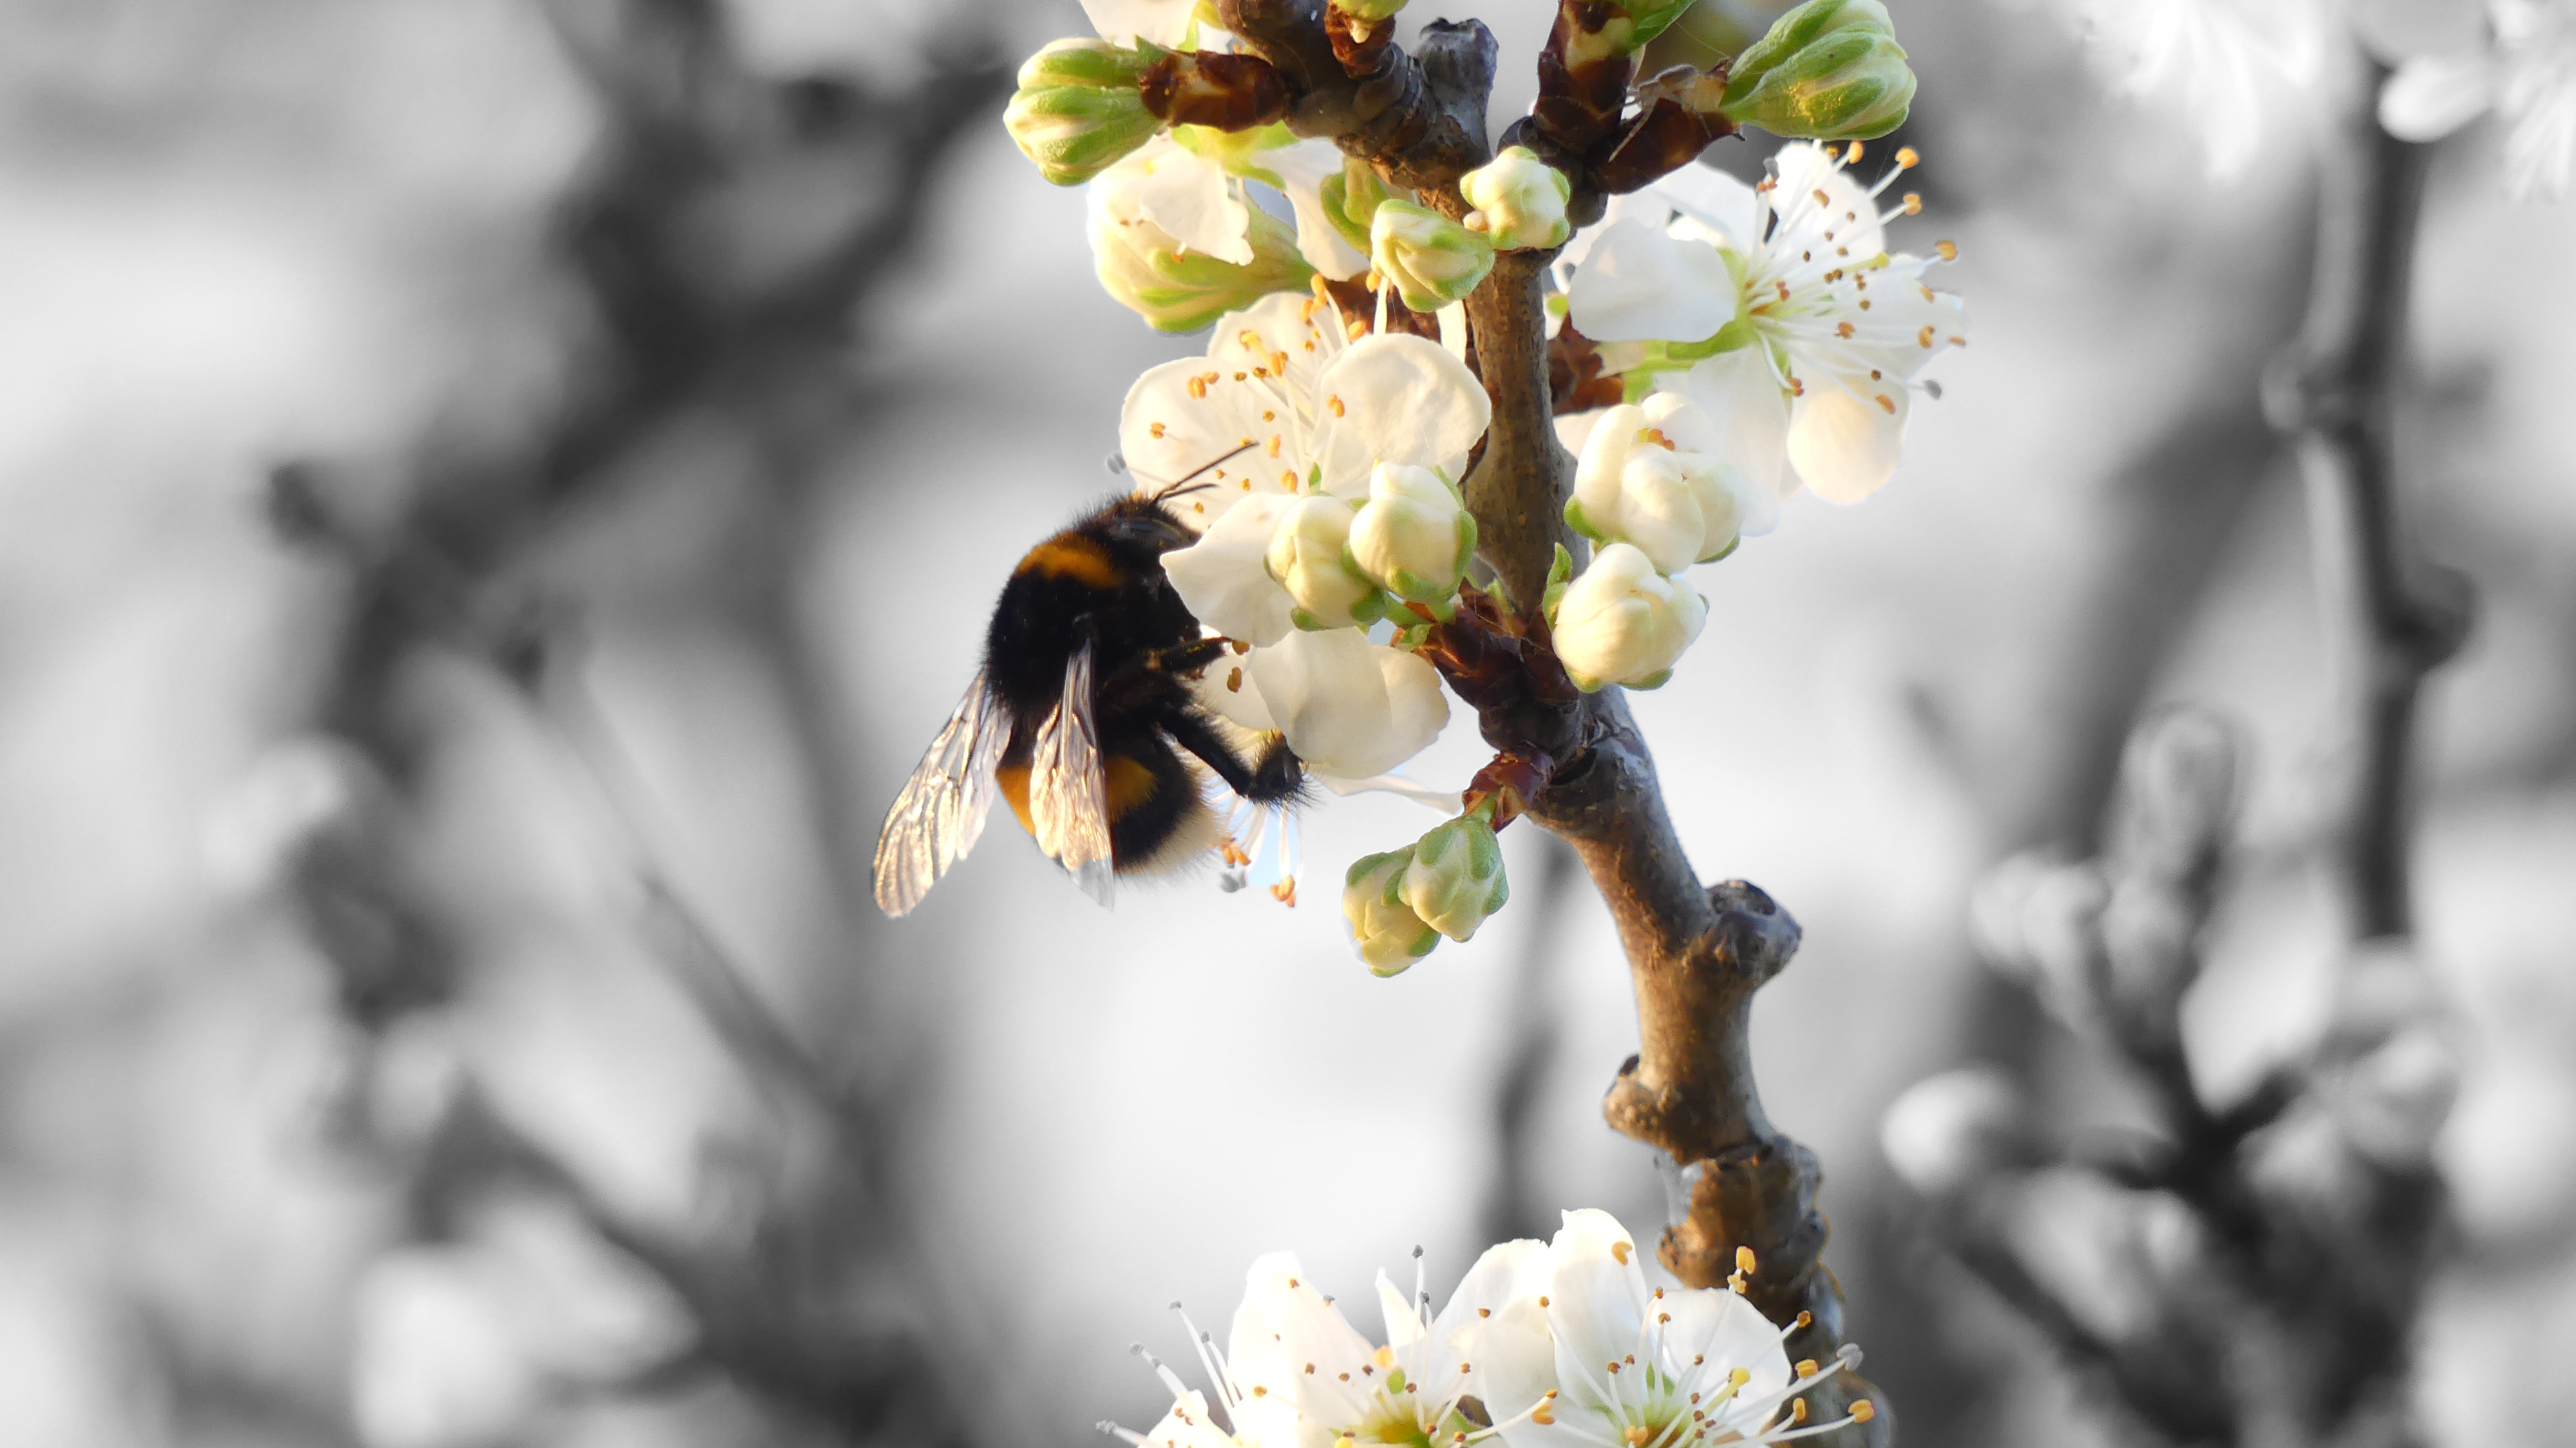
flower, plant, pollinator, petal, insect, branch, twig, arthropod, woody plant, tree, honeybee, flowering plant, pest, blossom, close up, membrane winged insect, pollen, macro photography, spring, cherry blossom, wildflower, plant stem, bee, bumblebee, bud, invertebrate, fly, prunus, Pedicel